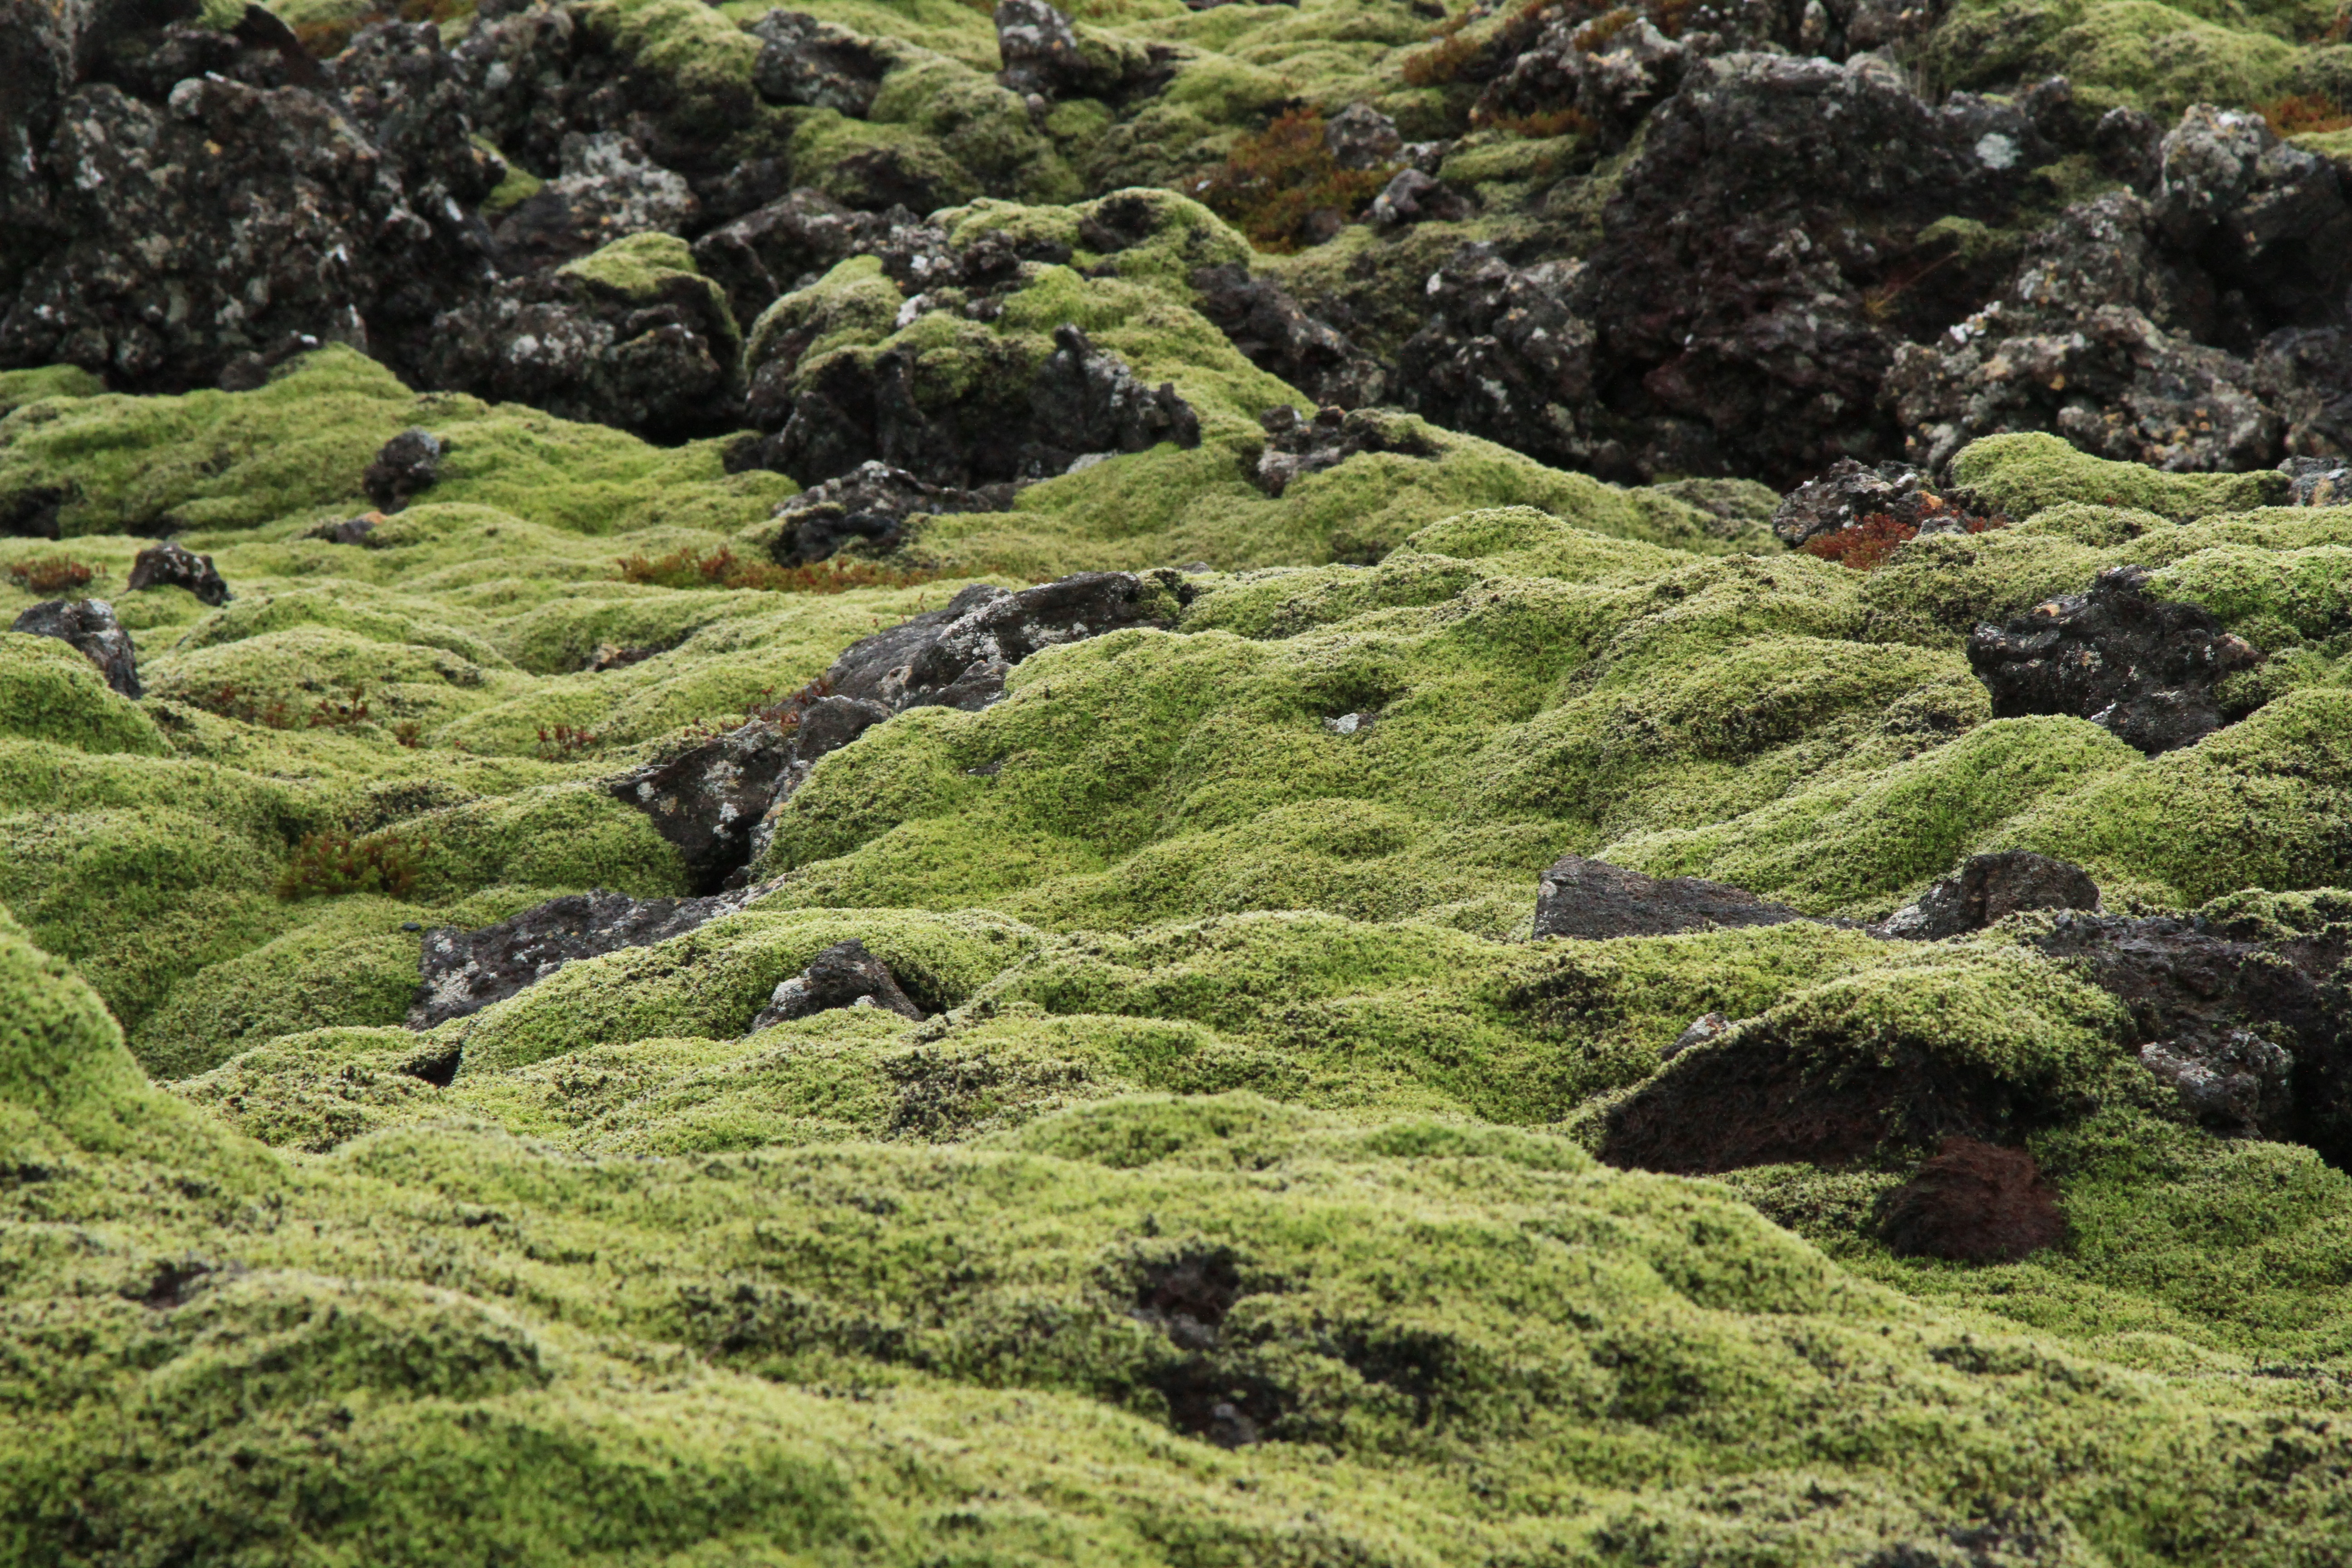
tree, forest, rock, wilderness, mountain, plant, flower, moss, stream, green, iceland, highland, terrain, flora, ridge, geology, vegetation, rainforest, boulder, plateau, woodland, habitat, ecosystem, old growth forest, natural environment, land plant, non vascular land plant